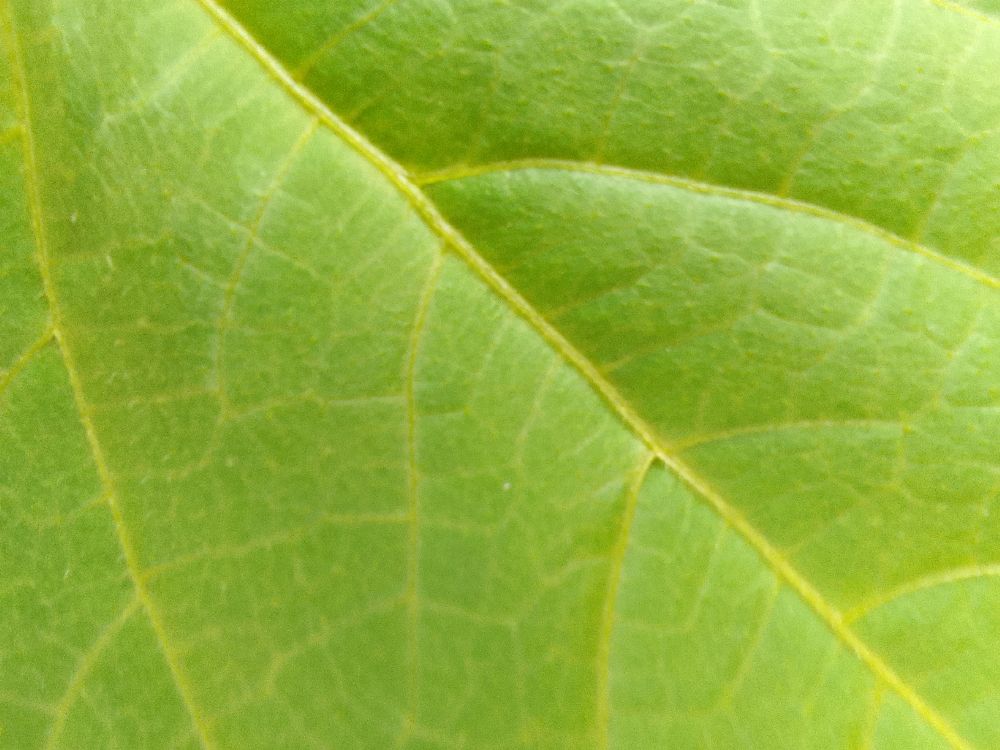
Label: healthy